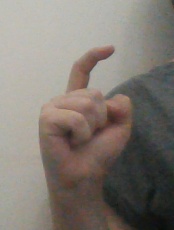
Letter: ra